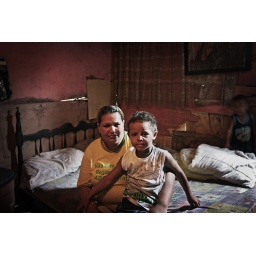
&lt;b&gt;...and me, Paulinho!&lt;/b&gt; (In the bedroom of my humble house in the &lt;i&gt;favela&lt;/i&gt;.)